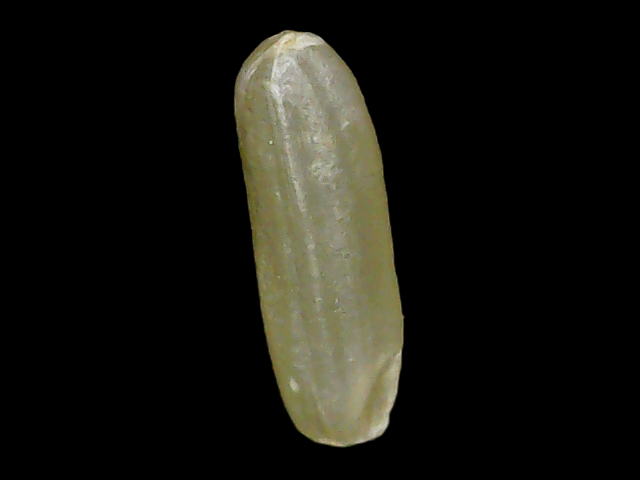
Rice variety: Binadhan21